A Very Private Affair

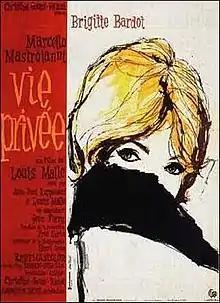
Theatrical release poster

A Very Private Affair is a 1962 romantic drama film co-written and directed by Louis Malle and starring Brigitte Bardot and Marcello Mastroianni.